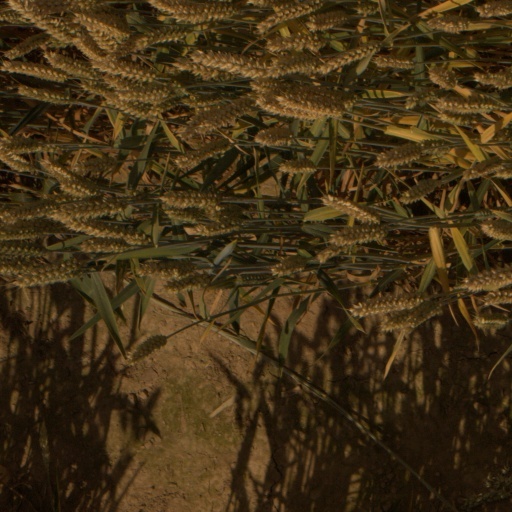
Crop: wheat